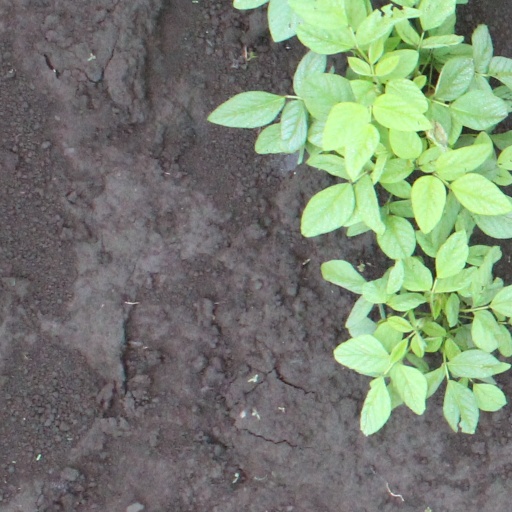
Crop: soybean